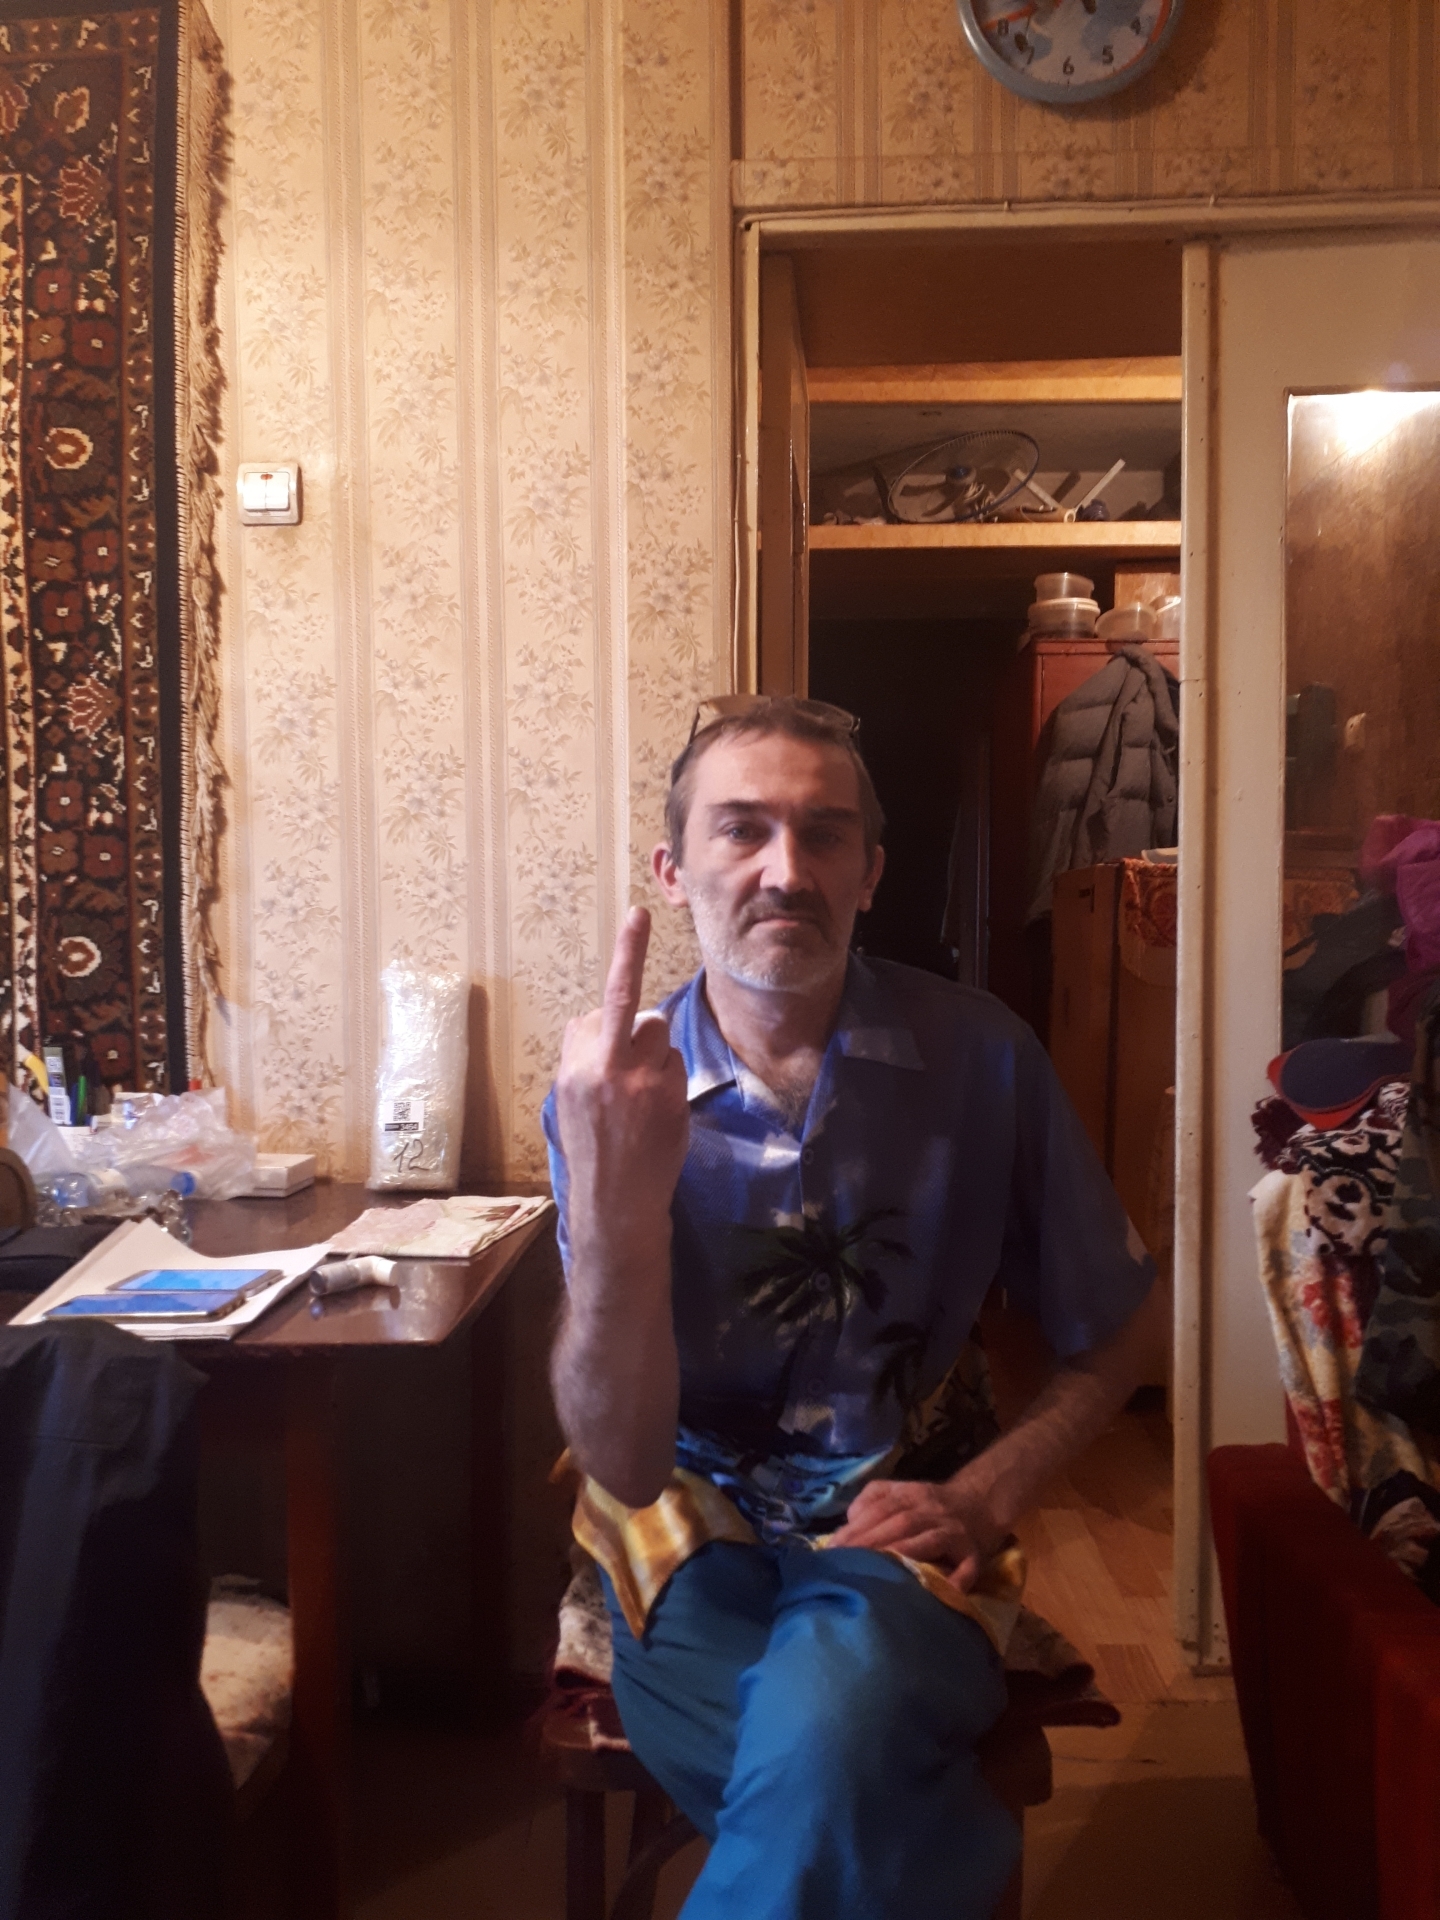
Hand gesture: middle_finger